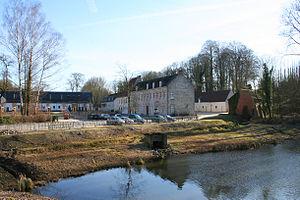
Auderghem (Belgique), l'Étang Long et les bâtiments de l'ancien prieuré du Rouge-Cloîte fondé au XIVe siècle par l'ermite Egide Olivier et le chamoine Guillaume Daniels.